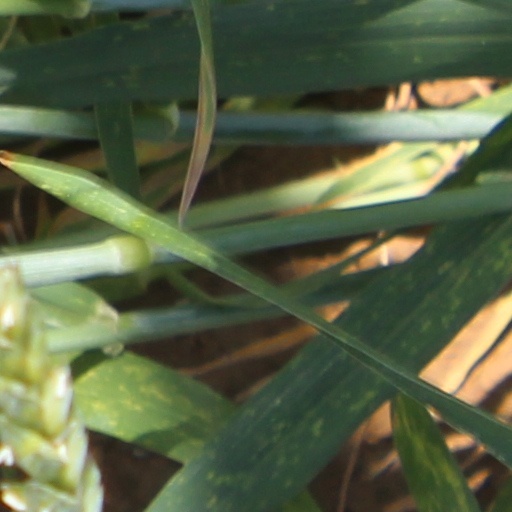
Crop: wheat